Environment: real
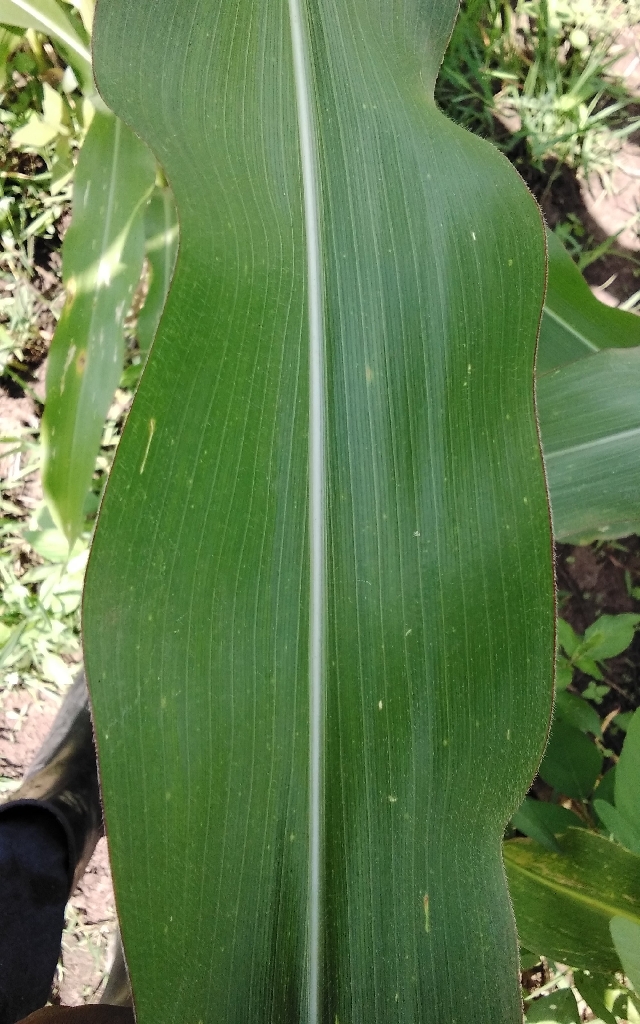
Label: healthy